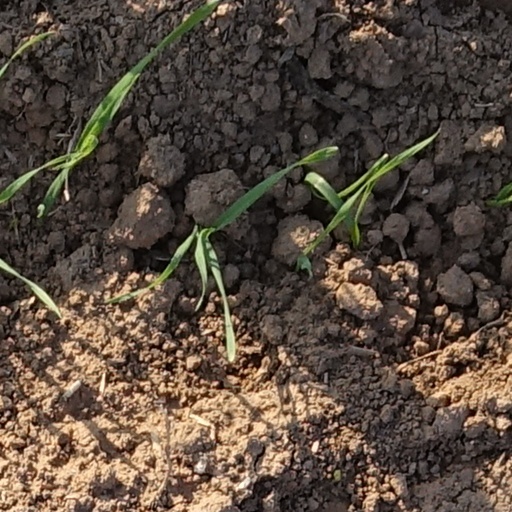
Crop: wheat